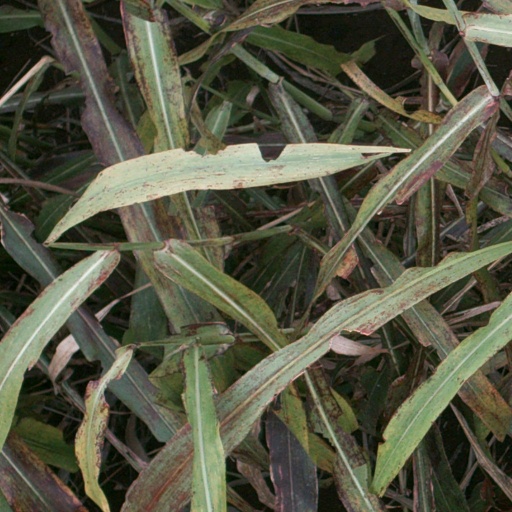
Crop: sorghum